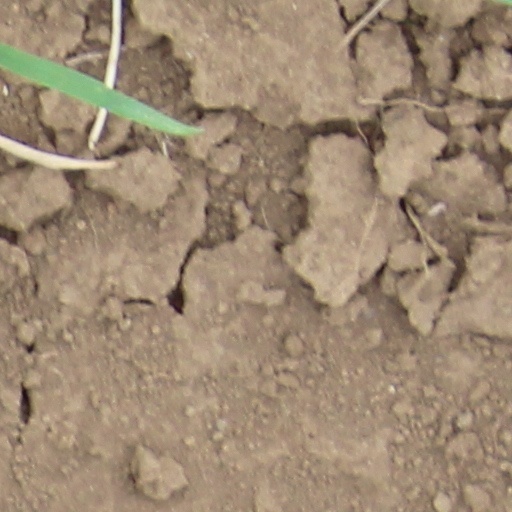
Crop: wheat